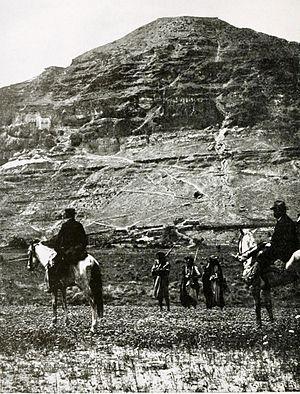
Le mont de la Tentation serait la colline du désert de Judée où Jésus a été tenté par le diable.